Kiamichi River

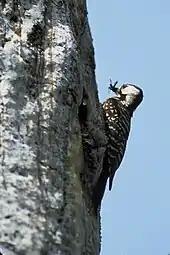
Red-cockaded woodpecker

Three federally designated endangered species occupy the river valley – the Indiana bat, red-cockaded woodpecker and leopard darter. It is also home to a variety of mussels, including several that are somewhat rare.